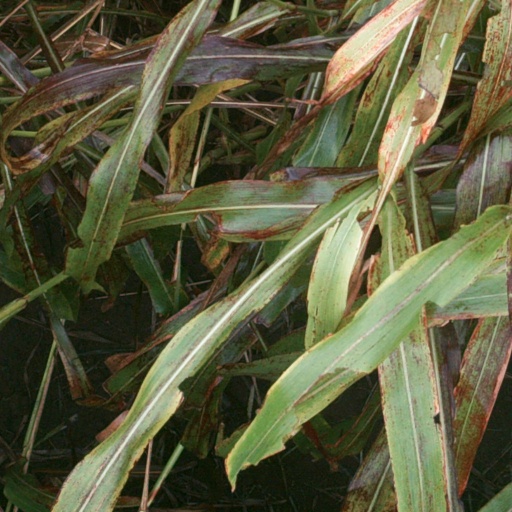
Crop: sorghum